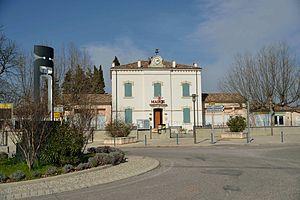
le mairie
Charols est une commune française, située dans le département de la Drôme en région Auvergne-Rhône-Alpes. Ses habitants sont appelés les Charolais.